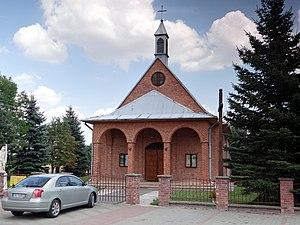
Telatyn est un village de la gmina de Telatyn, du powiat de Tomaszów Lubelski, dans la voïvodie de Lublin, situé dans l'est de la Pologne.